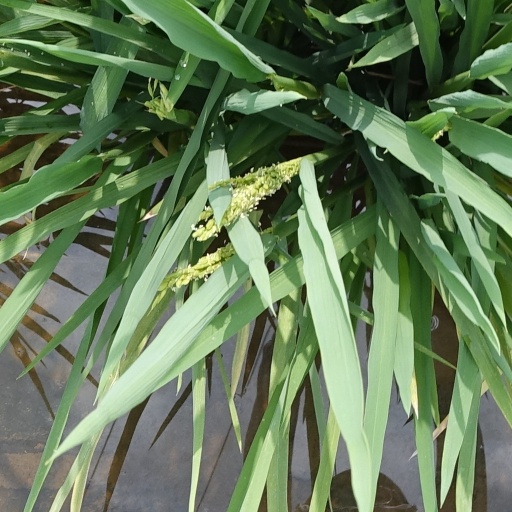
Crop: rice